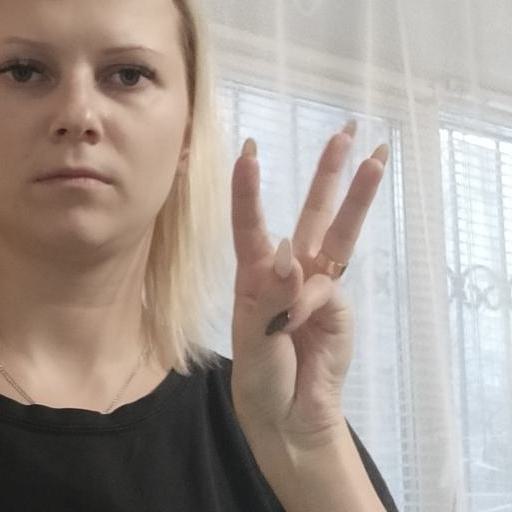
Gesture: three